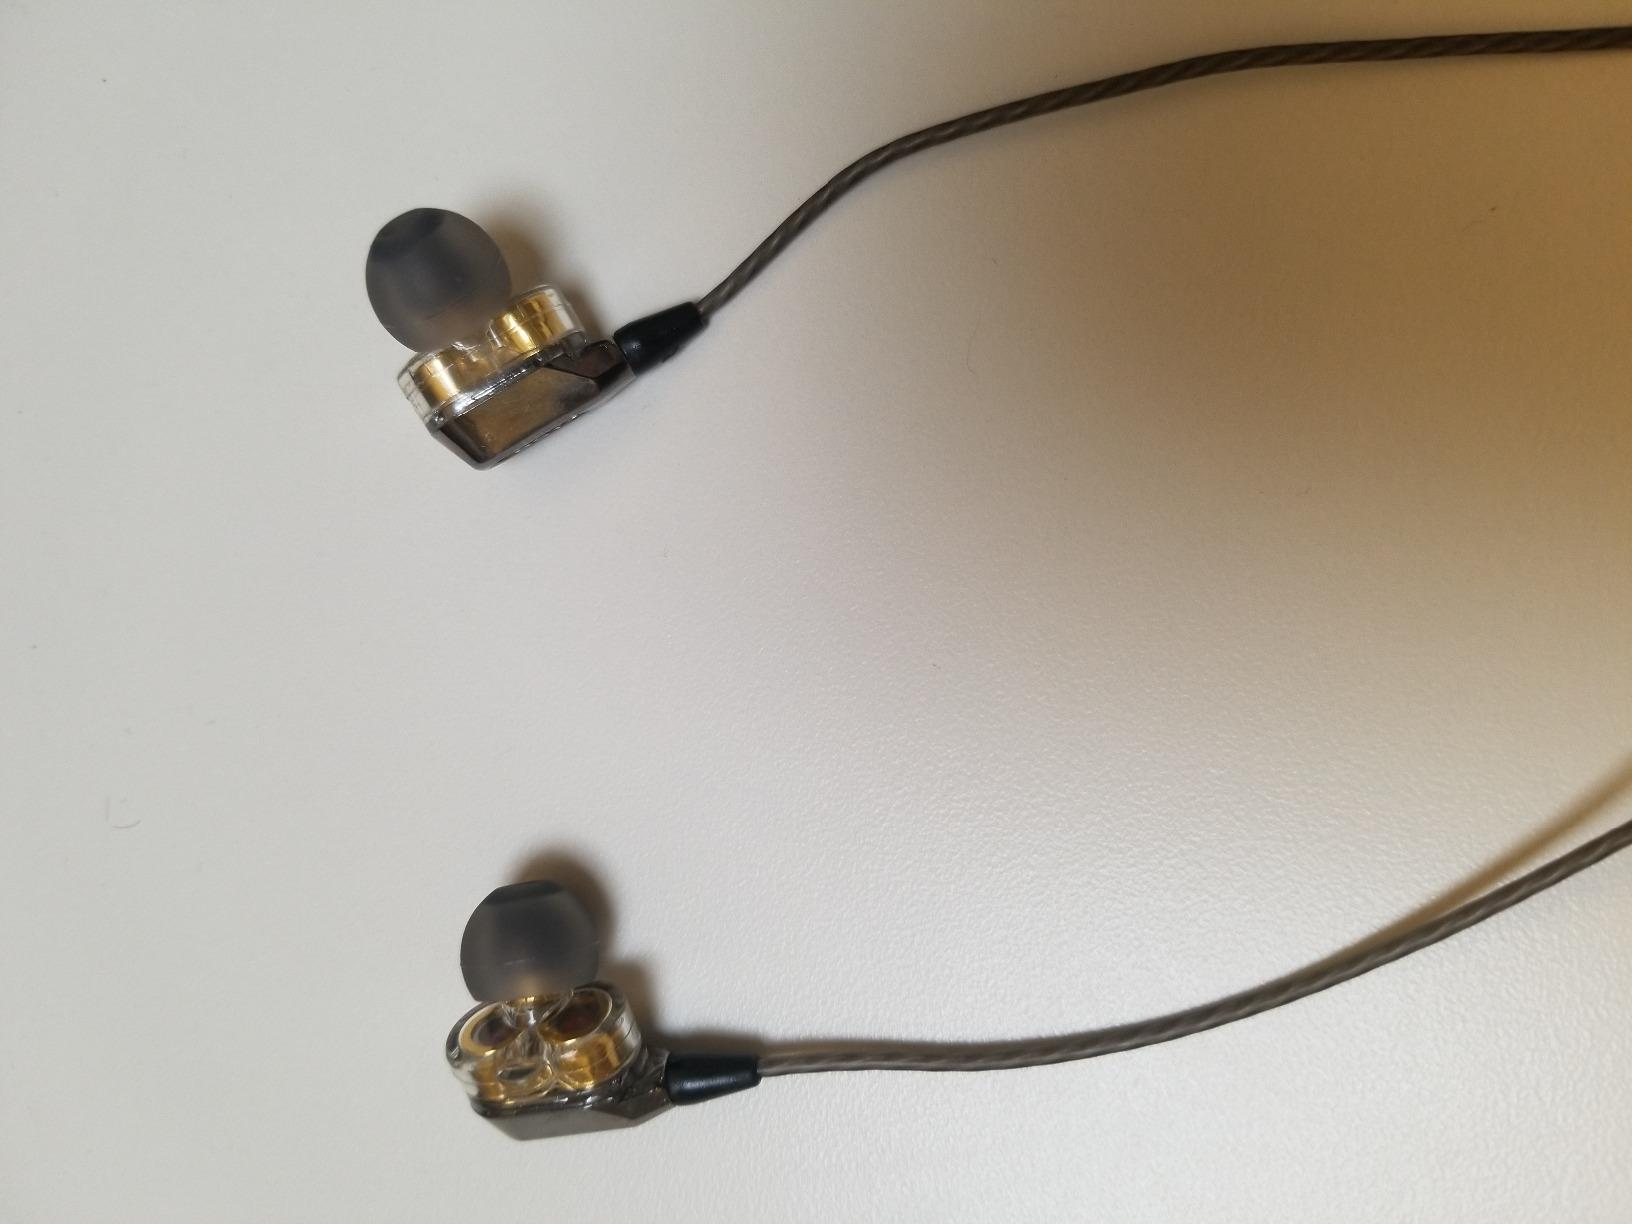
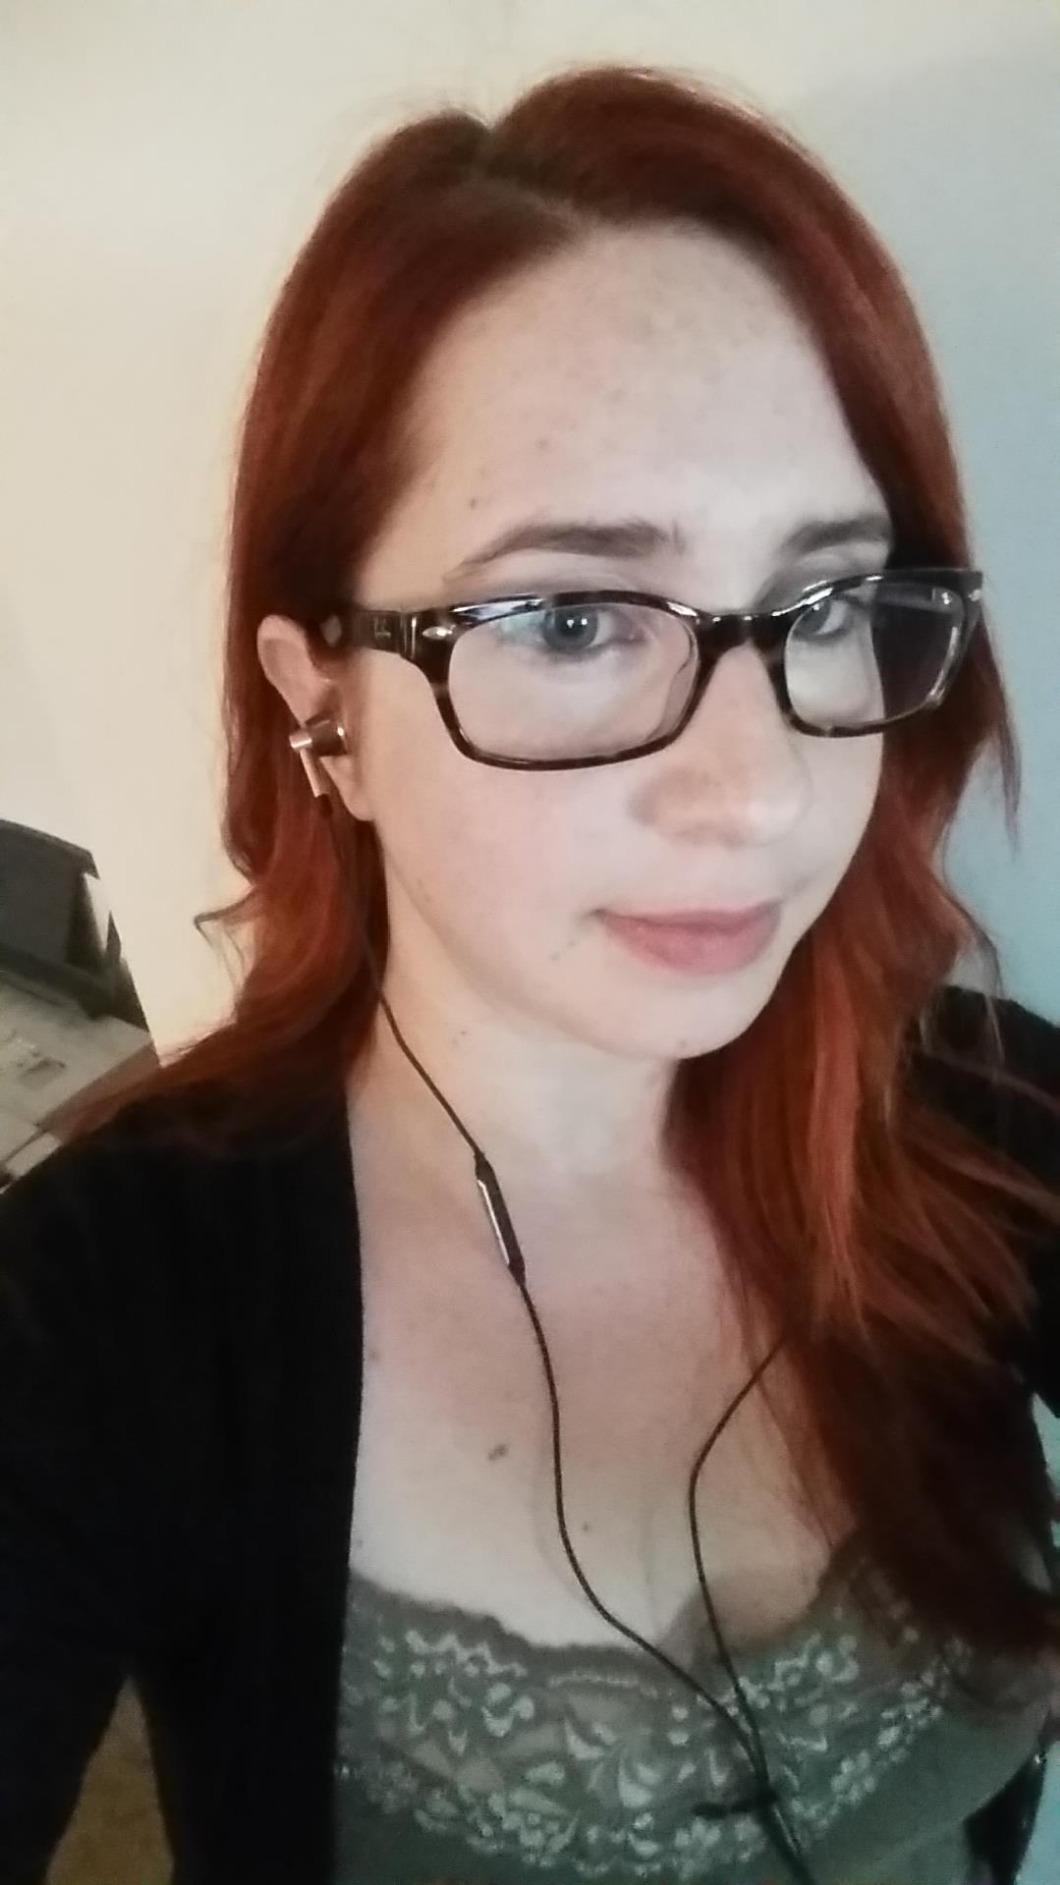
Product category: headphones
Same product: no